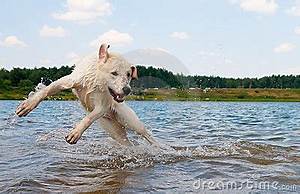
Label: dog